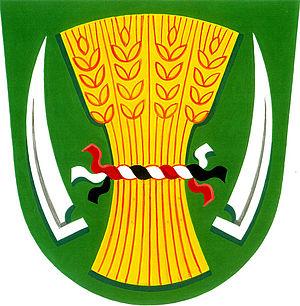
Pacetluky est une commune du district de Kroměříž, dans la région de Zlín, en République tchèque. Sa population s'élevait à 225 habitants en 2018.